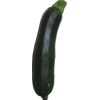
Label: dark_zucchini